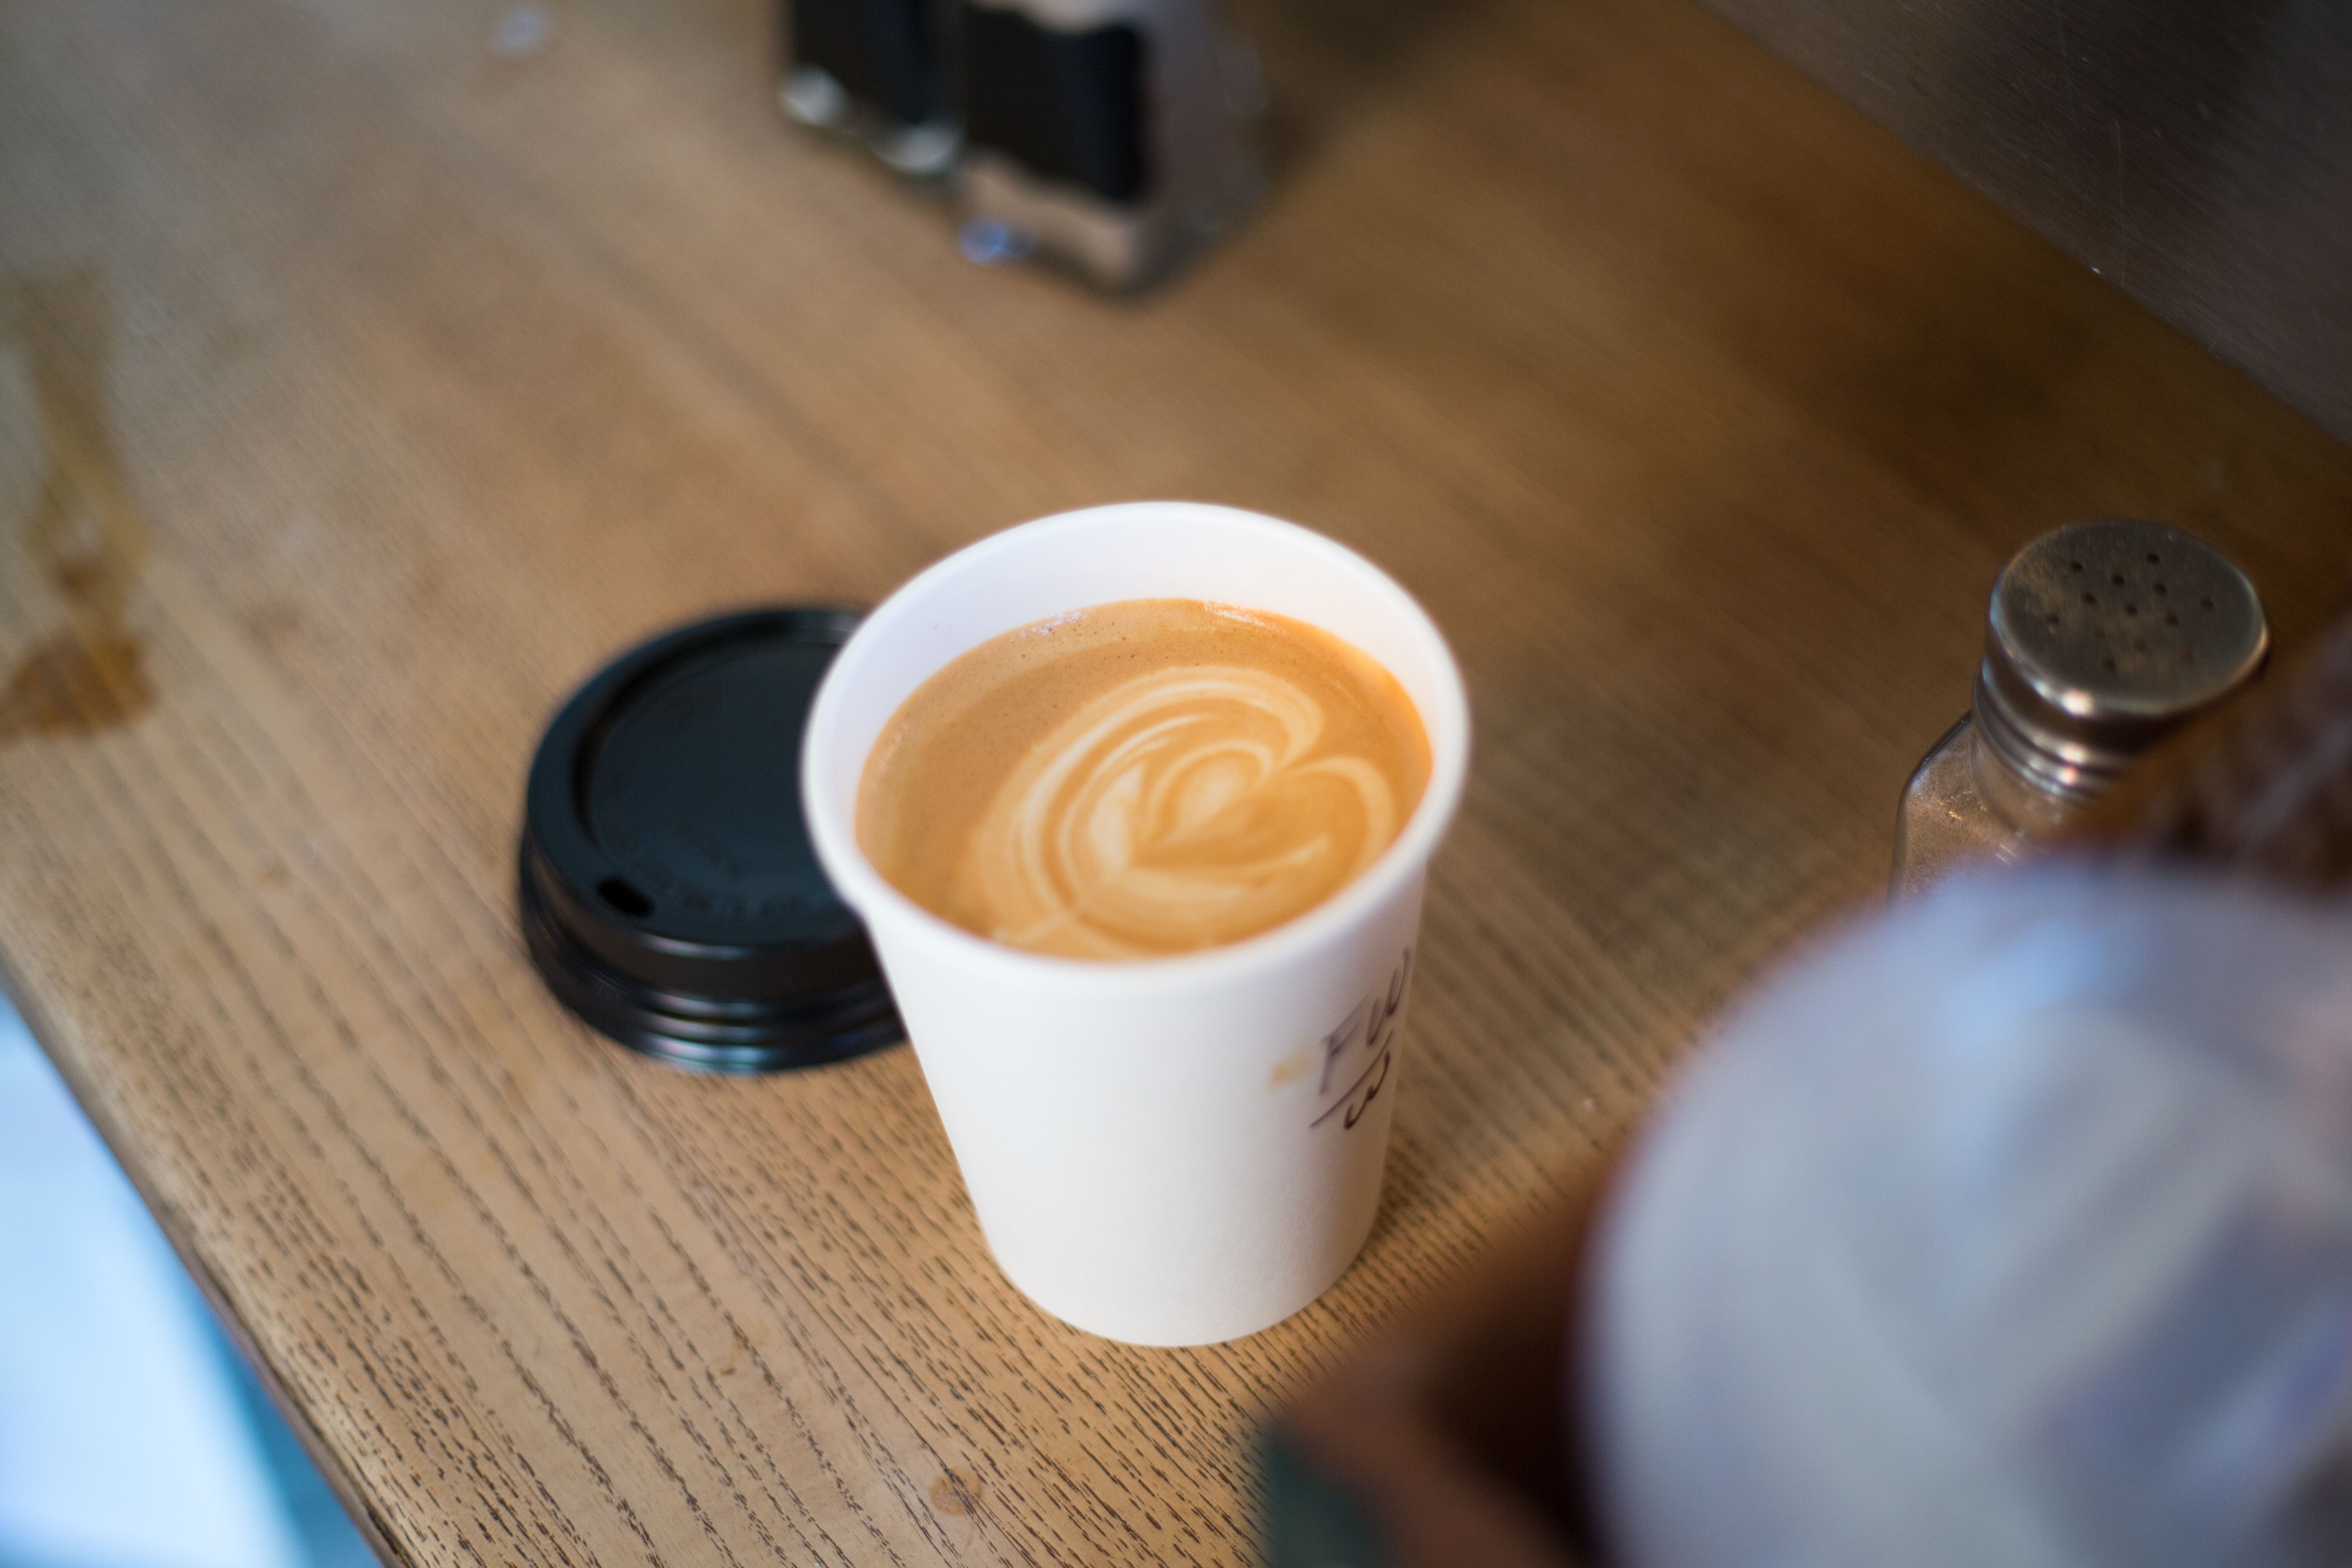
flat white, cortado, caff macchiato, latte, coffee, ristretto, drink, espresso, cappuccino, cafe au lait, white coffee, food, coffee milk, latte macchiato, cup, cuban espresso, mocaccino, caffeine, Single origin coffee, cafe, cuisine, ingredient, coffee cup